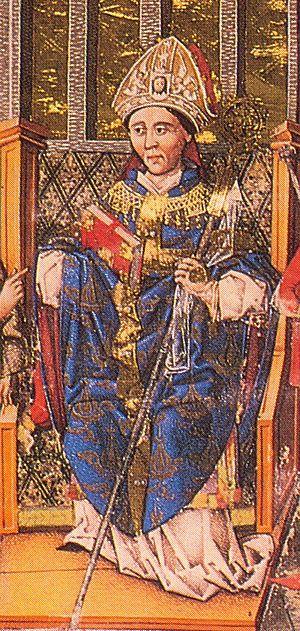
Johann von Eych est un cardinal du XVᵉ siècle.